Guangxi University

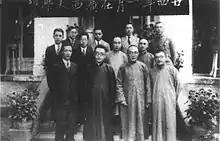
Notable Chinese philosopher and educator Hu Shih and friends on the campus of Guangxi University in 1935

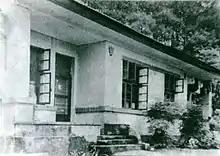
The Science Museum building on the Guilin campus of Guangxi University in 1952

As early as 1925, the Guangxi provincial government began drafting plans to create Guangxi University. In the winter of 1927, the authorities invited scientist and educator Ma Junwu, a native of Guilin, Guangxi, to return to his homeland and help found the first modern university in the province. In October 1928, Guangxi University was established on Butterfly Mountain in the Hexi District of Wuzhou.